Creatures (video game series)

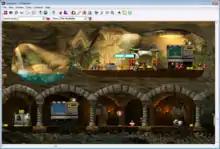
"Creatures 2" added 16-bit graphics and a larger world

"Creatures 2", released on September 30, 1998, took place many years after the first game, after a devastating natural disaster (or, as explained in later games, a devastating Shee disaster) had changed the landscape of Albia dramatically and opened up new areas of the world. New technology and species were made available to the player, and the creatures themselves had been provided with "considerably more sensory input, more actions they can take, and improved brain dynamics". Despite the great change in environment, including a "complete working eco-system", the focus of the game remained the same. "Creatures 2 Deluxe" (with Life Kit) soon followed. 200,000 copies of "Creatures 2" were immediately shipped upon its release. Two expansion packs, Life Kit 1 and Life Kit 2, were released for C2. "Creatures 2" was considered "much more difficult" than "C1", and the new, more challenging environment and norn biology was described as frustrating, but that after installing a new genome and going through successive generations, the Norns seemed smarter. Nick Walkland described the gameplay as a "labour of love", noting that the challenge was to sustain your Norns' lives. Sid Fisk of Gamezilla criticized the audio for "Creatures 2" for not alerting him when his creature was near-death, but playing a "funeral dirge" as the body left the screen.